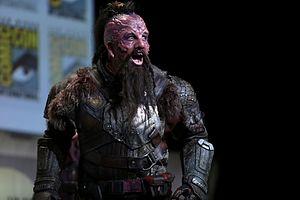
Les Gardiens de la Galaxie Vol. 2 est un film de super-héros américain écrit et réalisé par James Gunn, sorti en 2017.